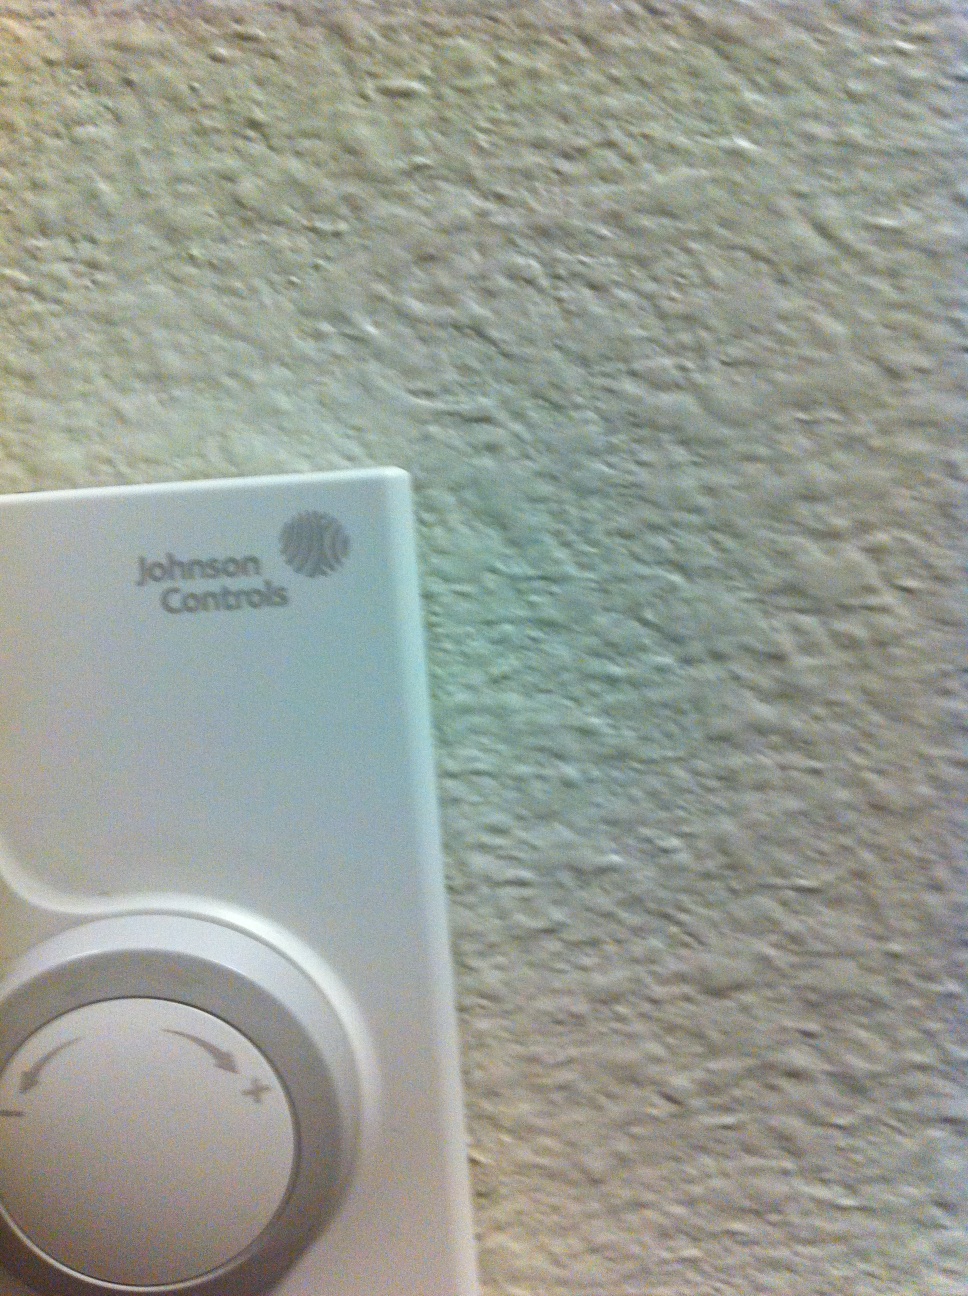Question: What temperature displayed on this thermostat? Thank you
Answer: unanswerable